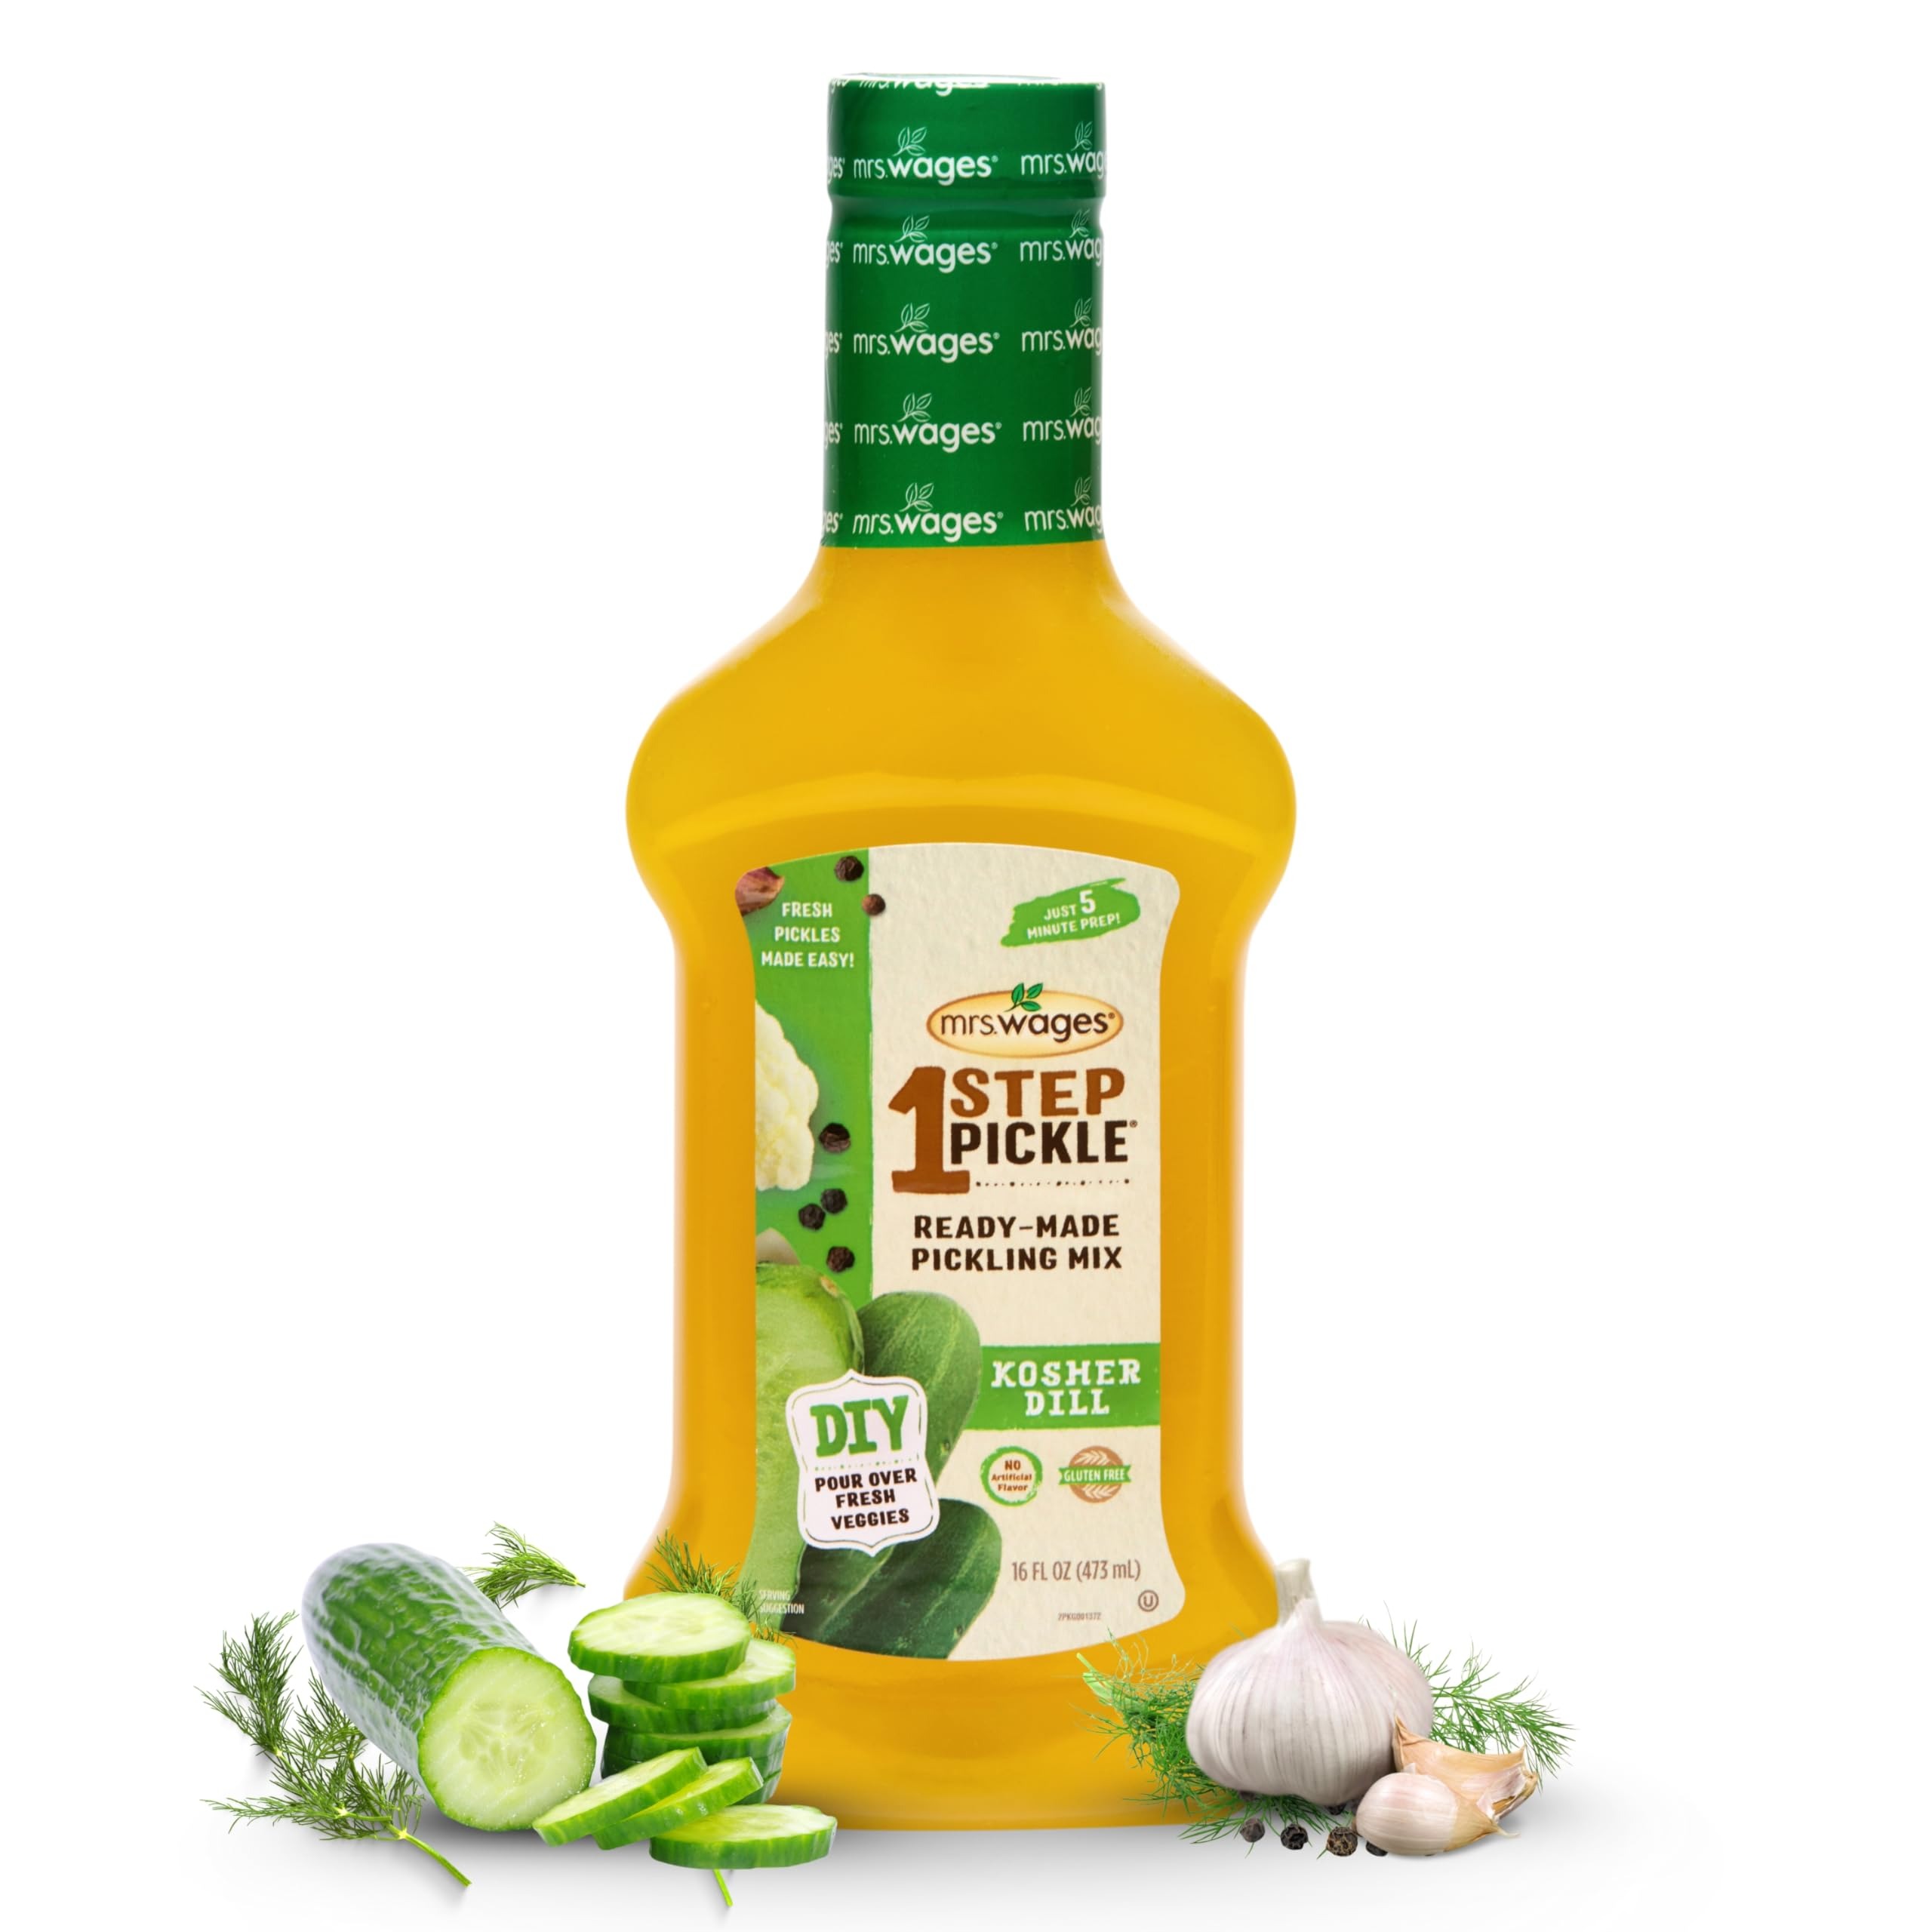
Item Name: Mrs. Wages 1 Step Pickle Kosher Dill Pickling Mix, DIY Fresh Pickles in 8 Hours, Gluten Free, Kosher, No Artificial Flavor, Each Bottle Makes 2 Pints,16 fl oz Bottle (VALUE PACK of 6)
Bullet Point 1: EASY PREP: Just pour Mrs. Wages Pickling Mix over chopped veggies!
Bullet Point 2: KOSHER DILL PICKLES: A traditional flavor made with our special blend of pickling spice.
Bullet Point 3: 2 PINTS: Each bottle of Mrs. Wages Pickle Mix makes 2 pints of pickles.
Bullet Point 4: ENJOY WITH CONFIDENCE: Mrs. Wages Pickle Mix is gluten free and kosher. It also has no artificial flavor.
Bullet Point 5: VALUE PACK: Get 6 bottles to make 12 total pints.
Value: 96.0
Unit: Fl Oz

Price: 7.36